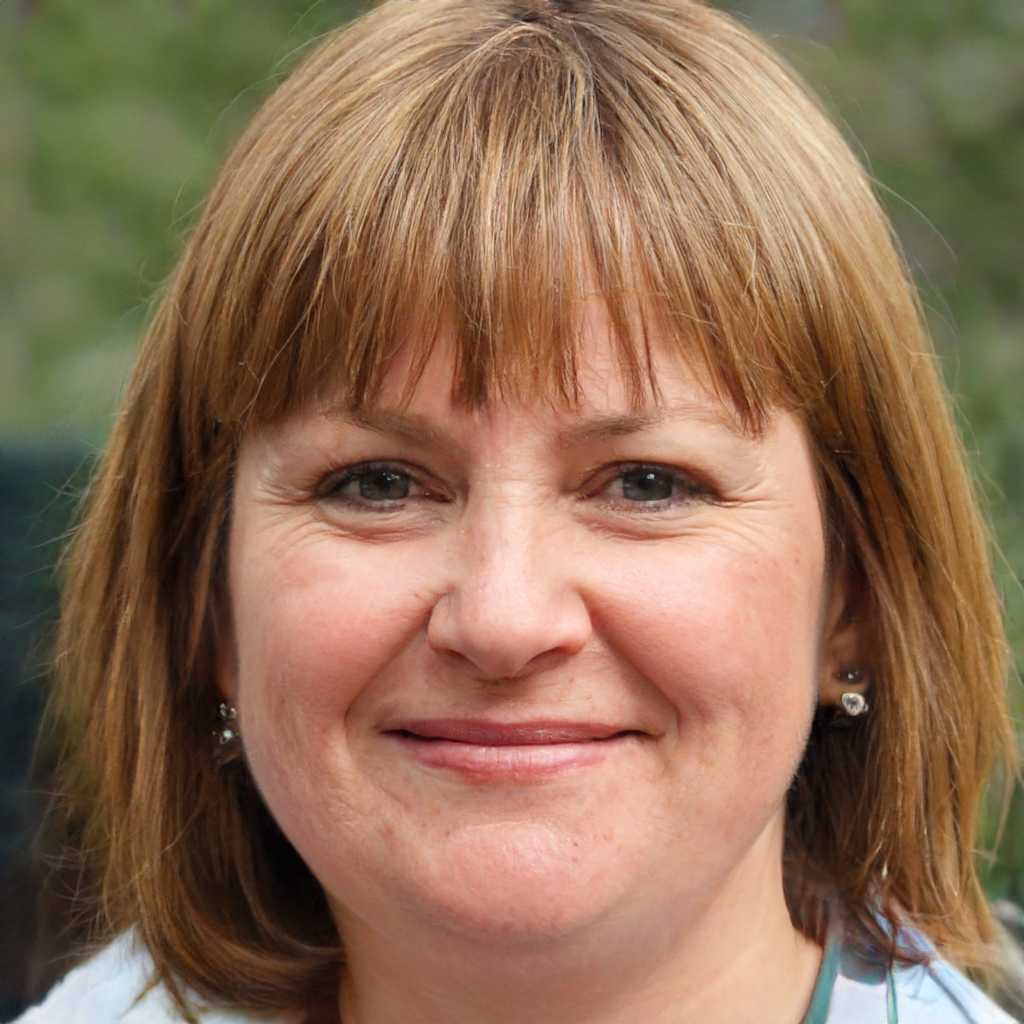
Portrait style: Real Portrait